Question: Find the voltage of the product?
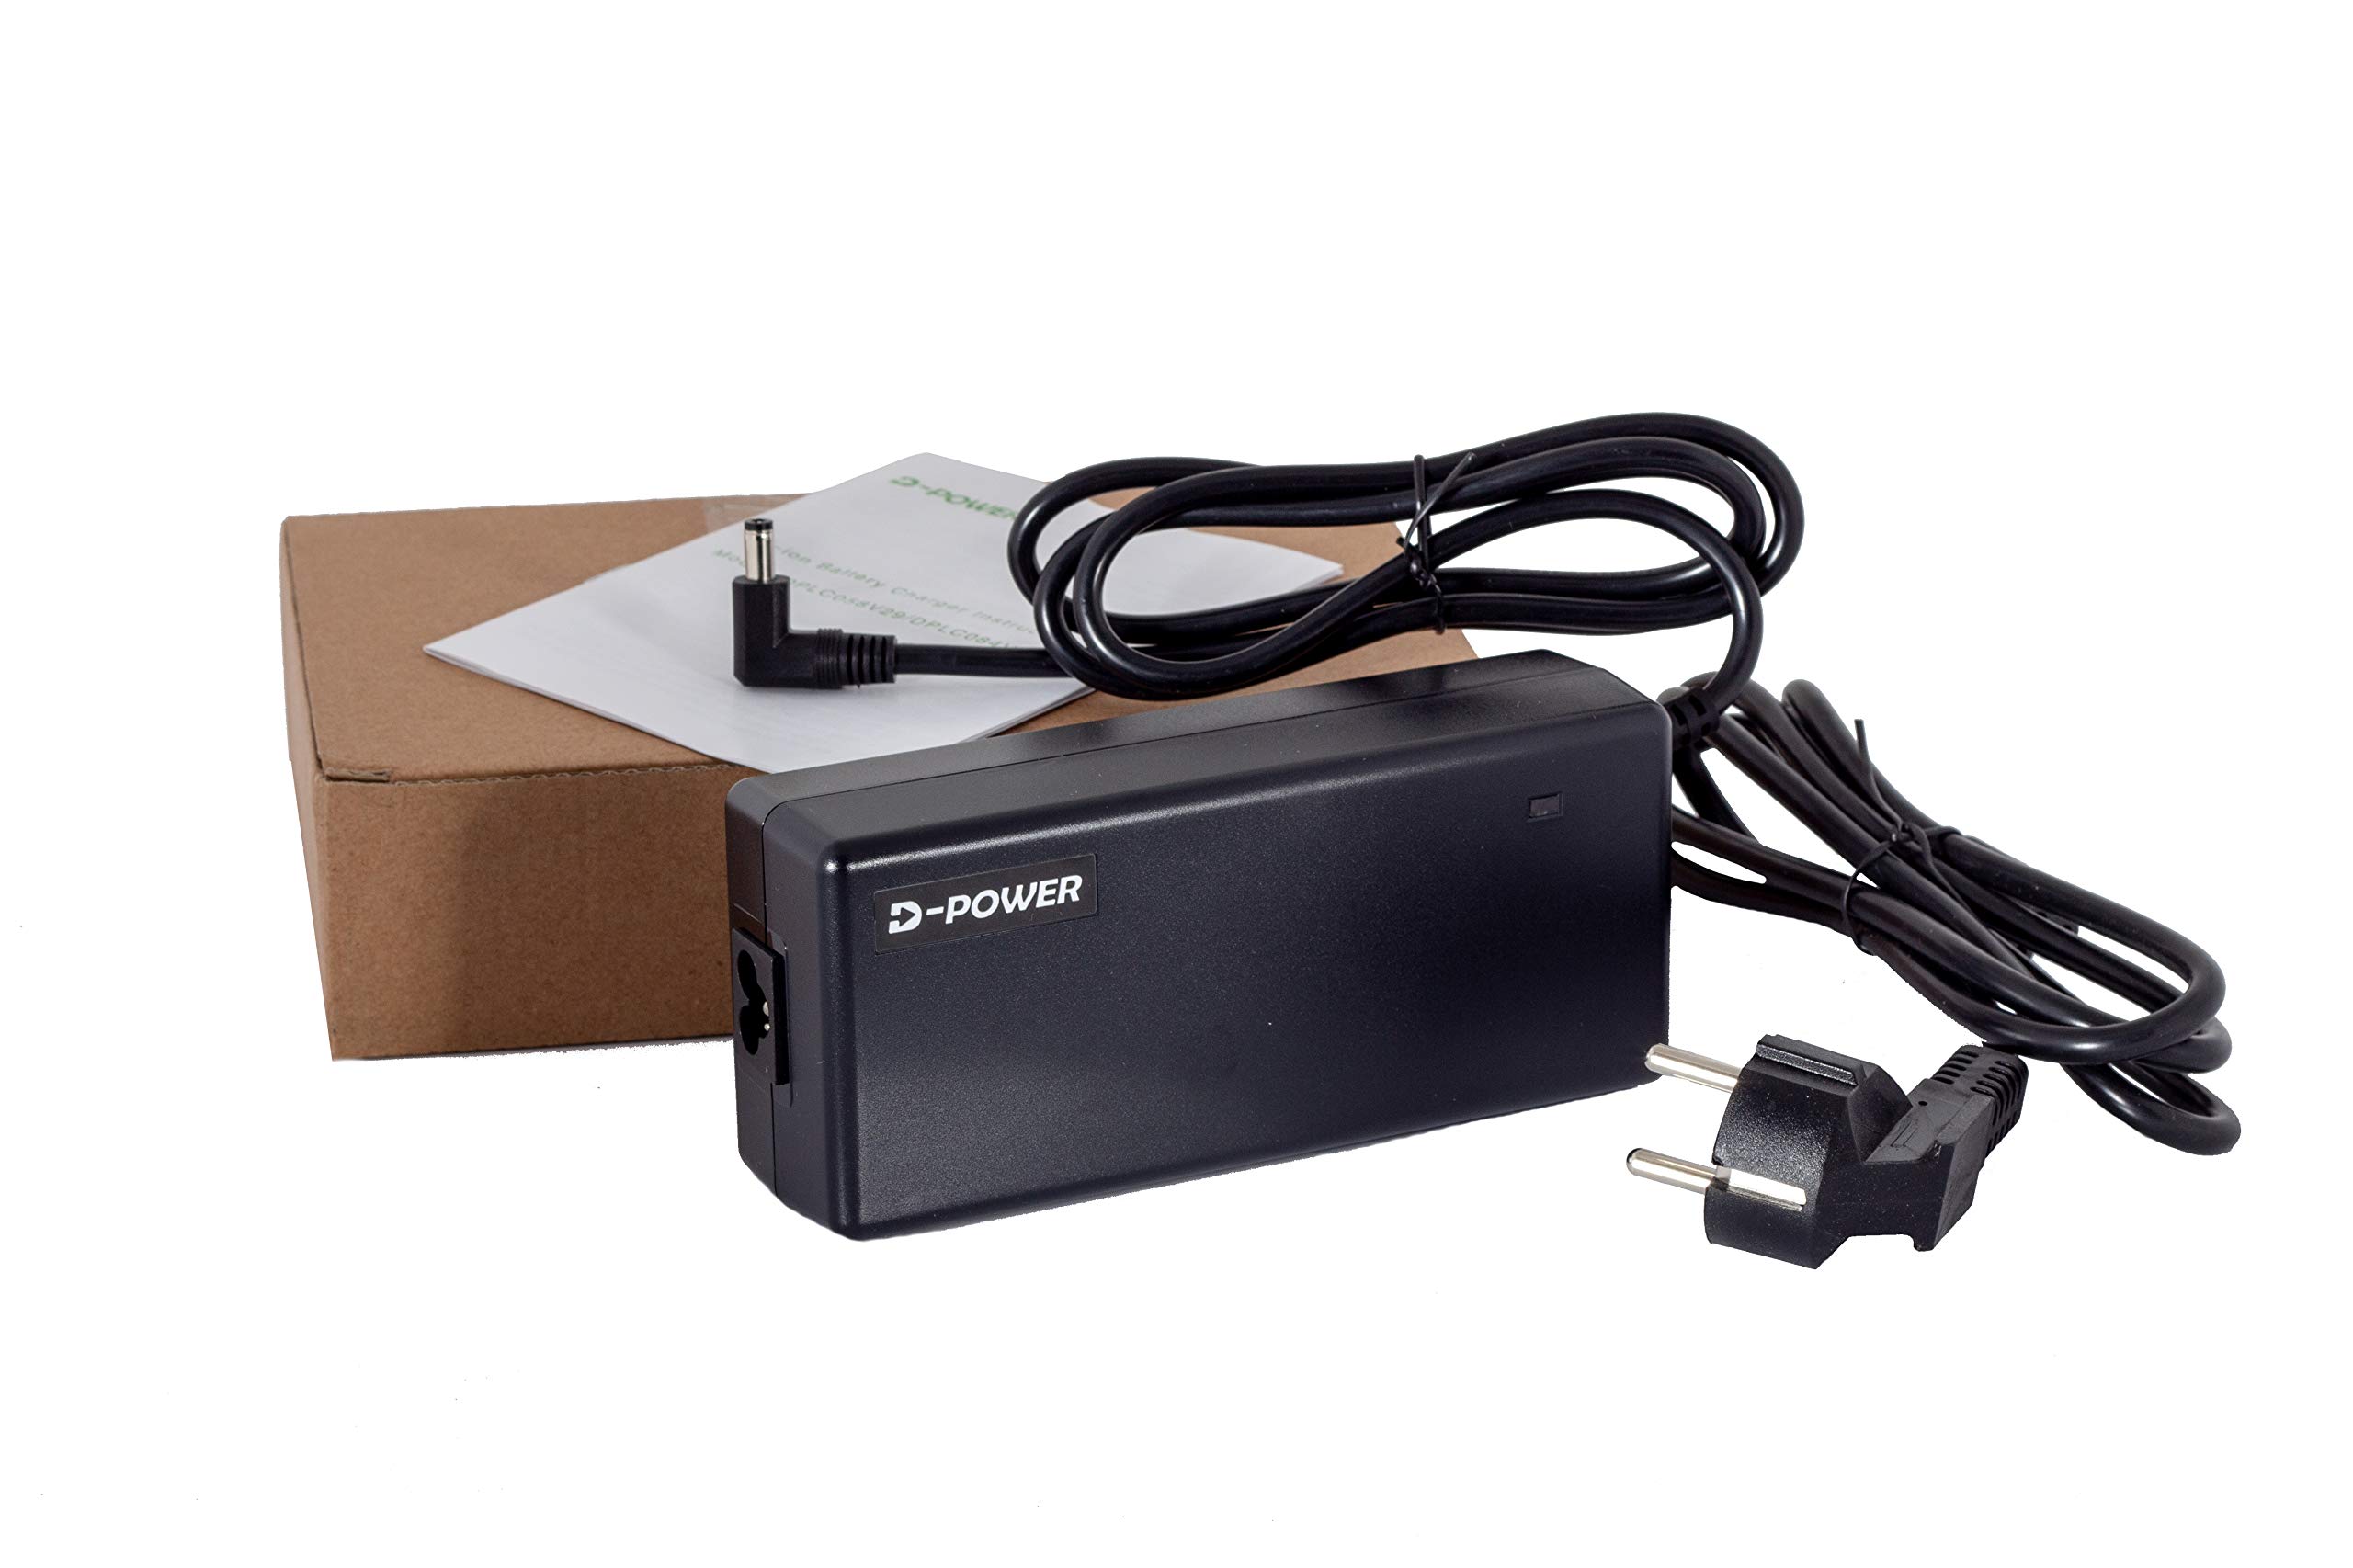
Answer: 58.0 volt